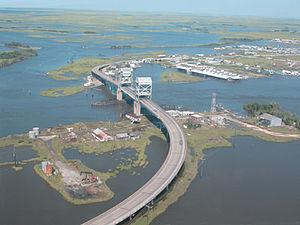
Le bayou Lafourche est un cours d'eau du Sud-est de la Louisiane aux États-Unis qui se jette dans le Golfe du Mexique.